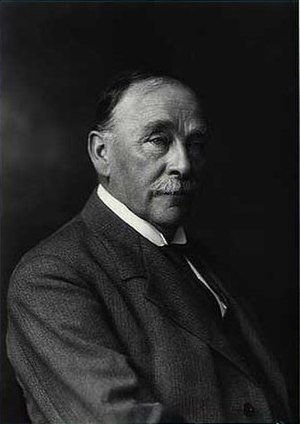
Kristoffer Varming
Kristoffer Nyrop Varming var en dansk arkitekt og kongelig bygningsinspektør. Han var far til ingeniøren Jørgen Varming og dermed farfar til arkitekten Michael Varming.